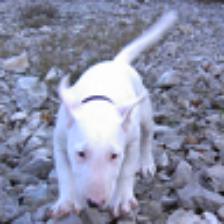
Label: NonHuman